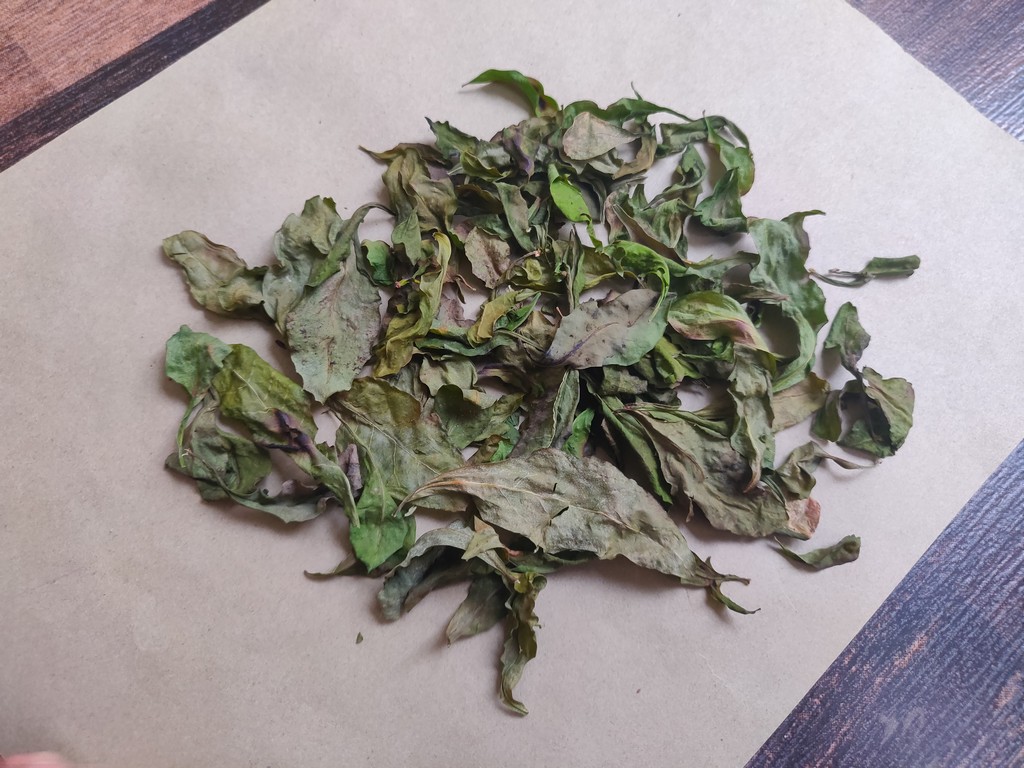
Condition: Dried
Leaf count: multiple
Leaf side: unknown